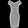
Label: Dress